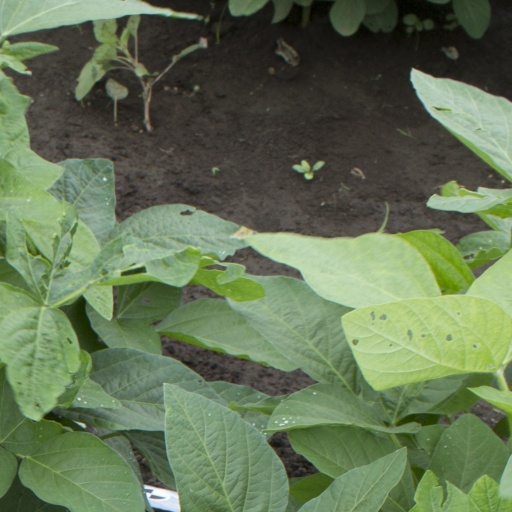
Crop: soybean